God's Man (film)

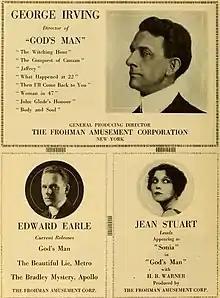

God's Man is a 1917 American silent drama film directed by George Irving and starring H.B. Warner, Kate Lester and Albert Tavernier. It is based on the novel of the same title by George Bronson Howard.